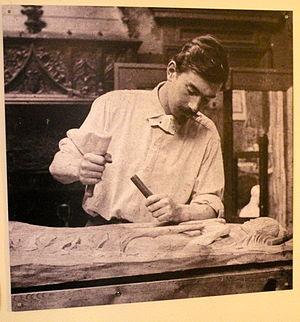
Georges Lacombe
Georges Lacombe, né le 18 juin 1868 à Versailles, mort le 29 juin 1916 à Alençon, est un artiste peintre et sculpteur français du mouvement nabi.
La forêt d'Écouves est une vaste forêt située dans le département de l'Orne à 10 km au nord de la ville d'Alençon qui s'étale sur 19 communes soit sur 18 km de long et 8 à 10 km de large. Elle est composée d'une forêt domaniale de près de 8 200 ha auquel il faut ajouter près de 7 000 ha de bois communaux et de bois privés limitrophes. L'ensemble forme un massif important de près de 15 000 hectares, ce qui correspond à l'un des plus vaste massif forestier de la Normandie, si ce n'est de l'Ouest de la France.